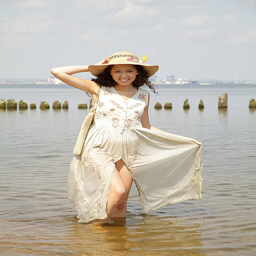
beautiful girl walking on the beach